Andy Roddick

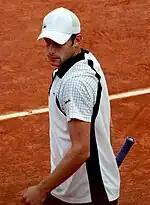
Roddick reached the fourth round of the French Open for the first time.

At SAP Open, he beat Tommy Haas in the quarterfinals and lost in semifinals to Radek Štěpánek. At the Regions Morgan Keegan Championships, Roddick beat Lleyton Hewitt in the semifinals and Štěpánek in the final. Roddick chose not to defend his Dubai title, with prize money of $2 million, to protest the refusal of the United Arab Emirates to grant Israeli Shahar Pe'er a visa for the Women's Tennis Association event. "I really didn't agree with what went on over there", Roddick said. At BNP Paribas Open in Indian Wells he defeated defending champion Novak Djokovic in the quarterfinals before losing to world No. 1 Rafael Nadal in the semifinals. However, he won the doubles title with partner Mardy Fish. It was his fourth doubles title overall and his second partnering Fish. At the Miami Masters, Roddick beat Gaël Monfils in the fourth round but lost to Roger Federer in the quarterfinals.